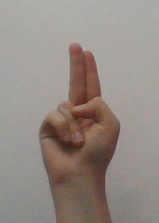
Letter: taa